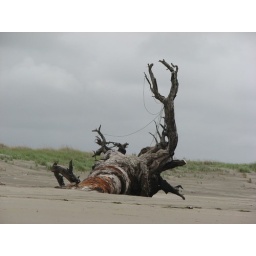
cool drift wood tree on the Pacific coast in WA.